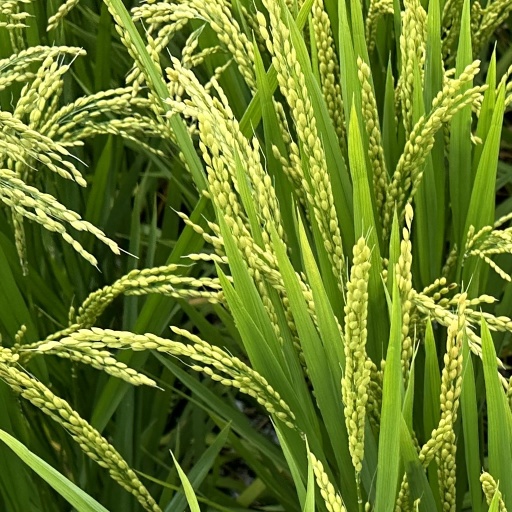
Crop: rice